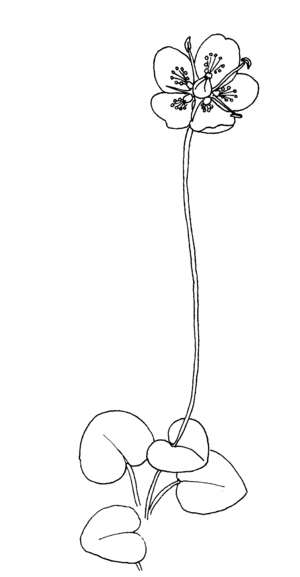
La Parnassie des marais est une plante herbacée vivace appartenant au genre Parnassia et à la famille des Célastracées.